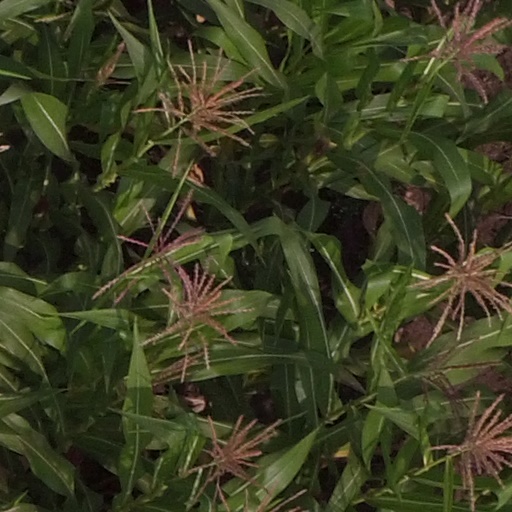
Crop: maize; corn